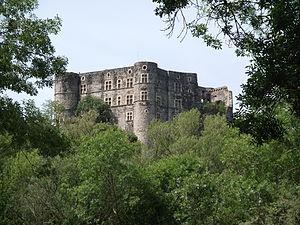
Château d'Alba-la-Romaine en Ardèche en 2012
Saint-Andéol-de-Berg est une commune française située dans le département de l'Ardèche en région Auvergne-Rhône-Alpes.
La liste des châteaux de l'Ardèche recense de manière non exhaustive les mottes castrales ou châteaux de terre, les châteaux, château fort ou château de plaisance, les châteaux viticoles, les maisons fortes, les manoirs, situés dans le département français de l'Ardèche. Il est fait état des inscriptions et classements au titre des monuments historiques.
Le château d'Alba est un château situé à Alba-la-Romaine, en France dans le département de l'Ardèche.